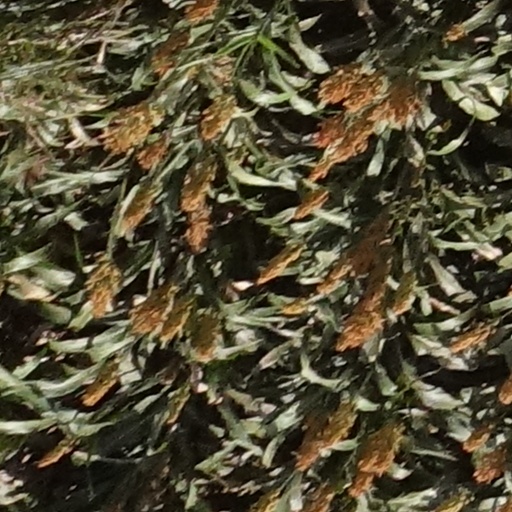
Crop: sorghum